Cobi Crispin

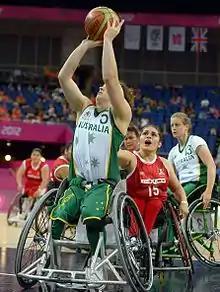
Crispin at the 2012 London Paralympics

Crispin's wheelchair basketball classification is 4.0 point player, and she plays forward. She has played the sport since 2003, when she was 17 years old. In 2009, she was an Aspire to be a Champion grant recipient. In 2010, she had a scholarship with the Victorian Institute of Sport, which provides "provide assistance with specialist coaching, sport science, sports medicine, physical preparation and education and career development services as well as training & competition expenses". In 2010/11 and 2011/12, the Australian Sports Commission gave her A$17,000 grants through the Direct Athlete Support (DAS) program, a scheme which provides direct financial support to elite athletes. She received $5,571 in 2009/10 and $10,000 in 2012/13.